Cowes Enterprise College

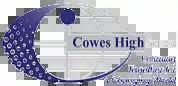
Last logo of the school under the Cowes High School name

As part of the reorganisation, a bid for £30.5 million was won from the Department for Education and Skills to rebuild the school with a carbon-neutral building, with an aim of being completed by 2012. In December 2008, it was announced that redevelopment of the school had been delayed, caused by procurement rules following court rulings elsewhere, by up to a year with an opening of summer 2012 as the latest opening date.